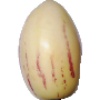
Label: Pepino 1